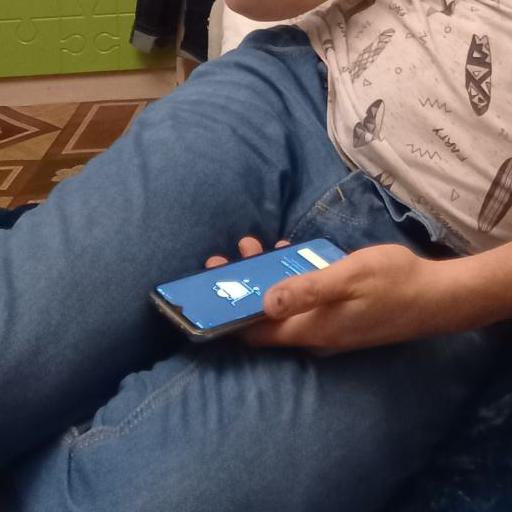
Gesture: no_gesture